Hard Target

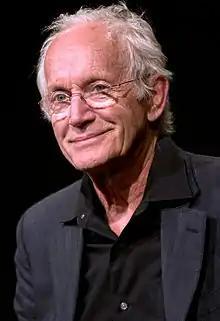
Lance Henriksen received a Saturn Award for Best Supporting Actor for his portrayal of Emil Fouchon in "Hard Target".

After making "Hard Boiled" in Hong Kong, director John Woo decided to take an offer to work in the United States, where he would find himself happier as a filmmaker with a preferable work pace and more reasonable hours. Woo was first offered this job in the United States by Universal Pictures chairman Tom Pollock after he had seen Woo's film "The Killer". Universal was not eager to have Woo direct an entire feature and only agreed after what producer James Jacks called a "difficult period of convincing". Universal was worried about having an Asian director on set who had limited command of English on a large-scale project. They hired American director Sam Raimi to oversee the film's production and to have him on standby if Woo was not able to fulfill his role as a director. Raimi was very excited to work with Woo as he was a fan of his Hong Kong films. Raimi was also confident in Woo's directorial skills, stating that "Woo at 70% is still going to blow away most American action directors working at 100%."